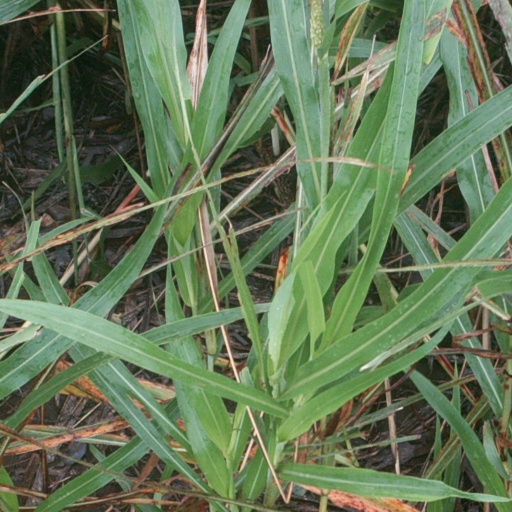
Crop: sorghum